Thomas Cochrane, 10th Earl of Dundonald

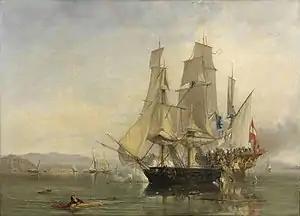
"Speedy" under Cochrane capturing "El Gamo" in the action of 6 May 1801

One of his most notable exploits was the capture of the Spanish xebec frigate on 6 May 1801. "El Gamo" carried 32 guns and 319 men, compared with "Speedy"s 14 guns and 54 men. Cochrane flew an American flag and approached so closely to "El Gamo" that her guns could not depress to fire on "Speedy"s hull. The Spanish tried to board and take over the ship but, whenever they were about to board, Cochrane pulled away briefly and fired on the concentrated boarding parties with his ship's guns. Eventually, Cochrane boarded "El Gamo" and captured her, despite being outnumbered about six to one.